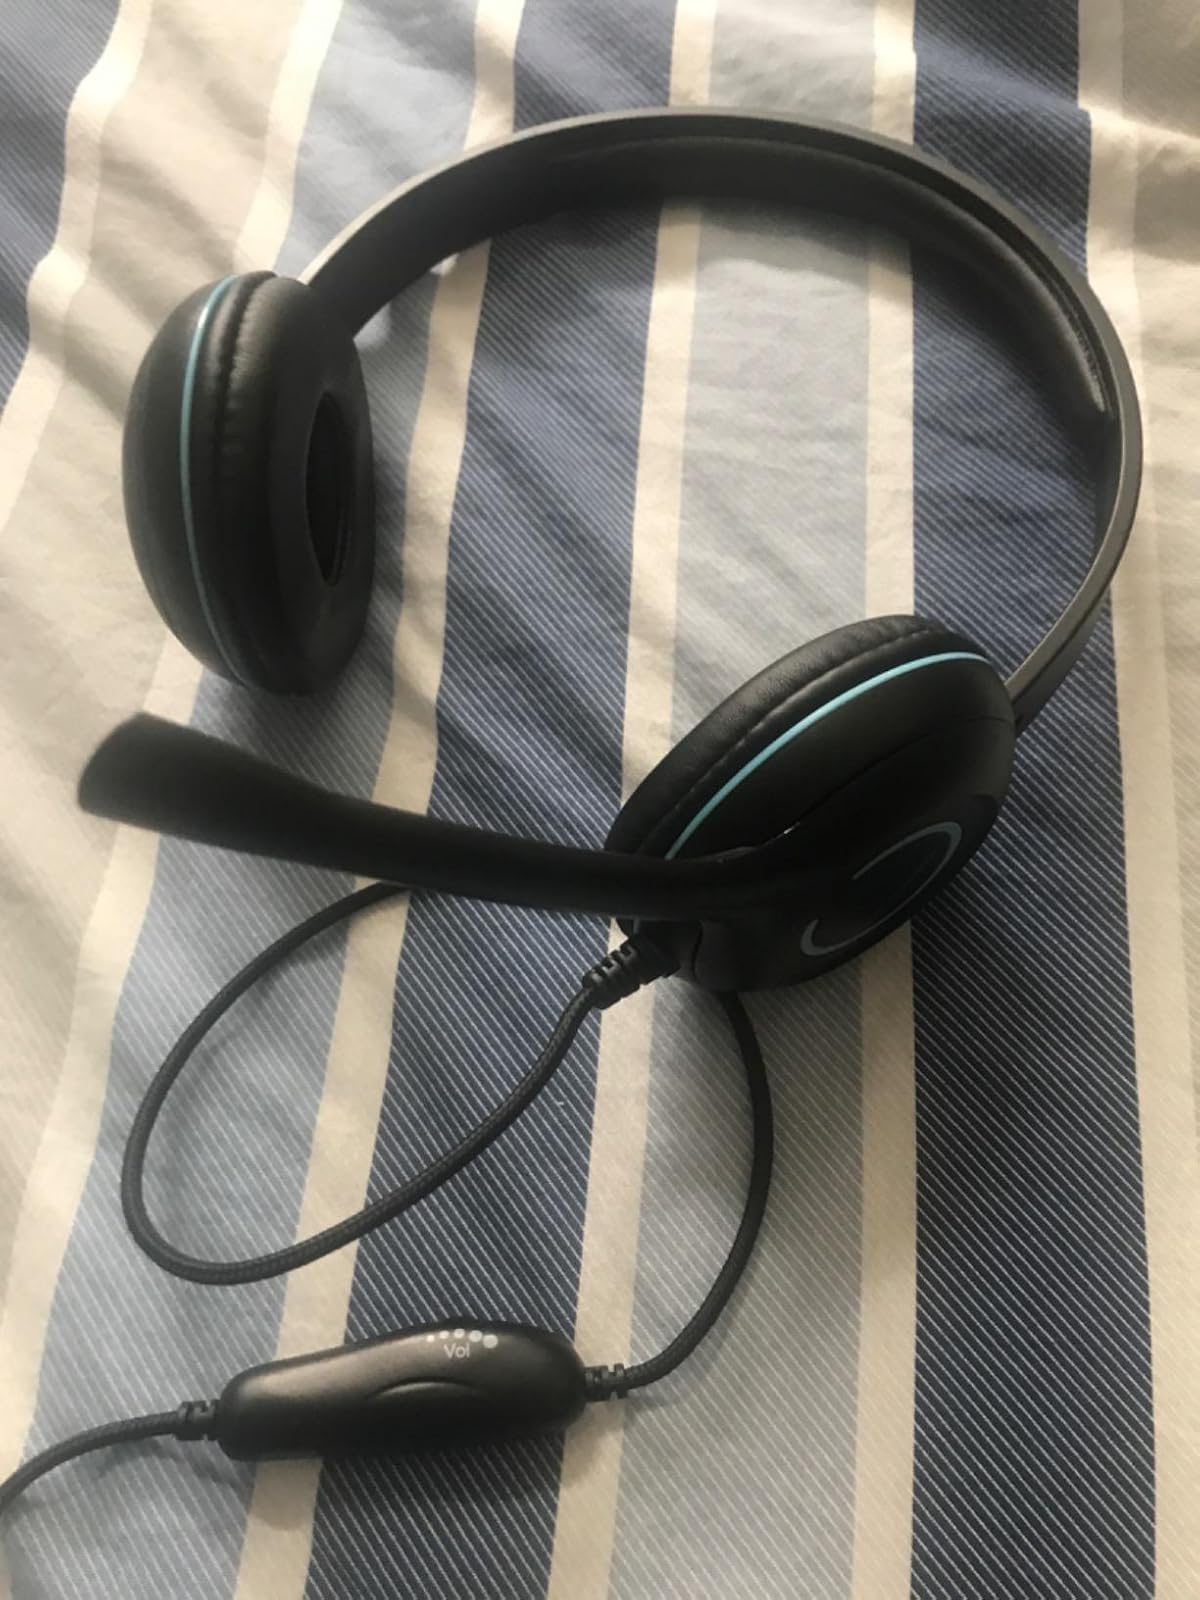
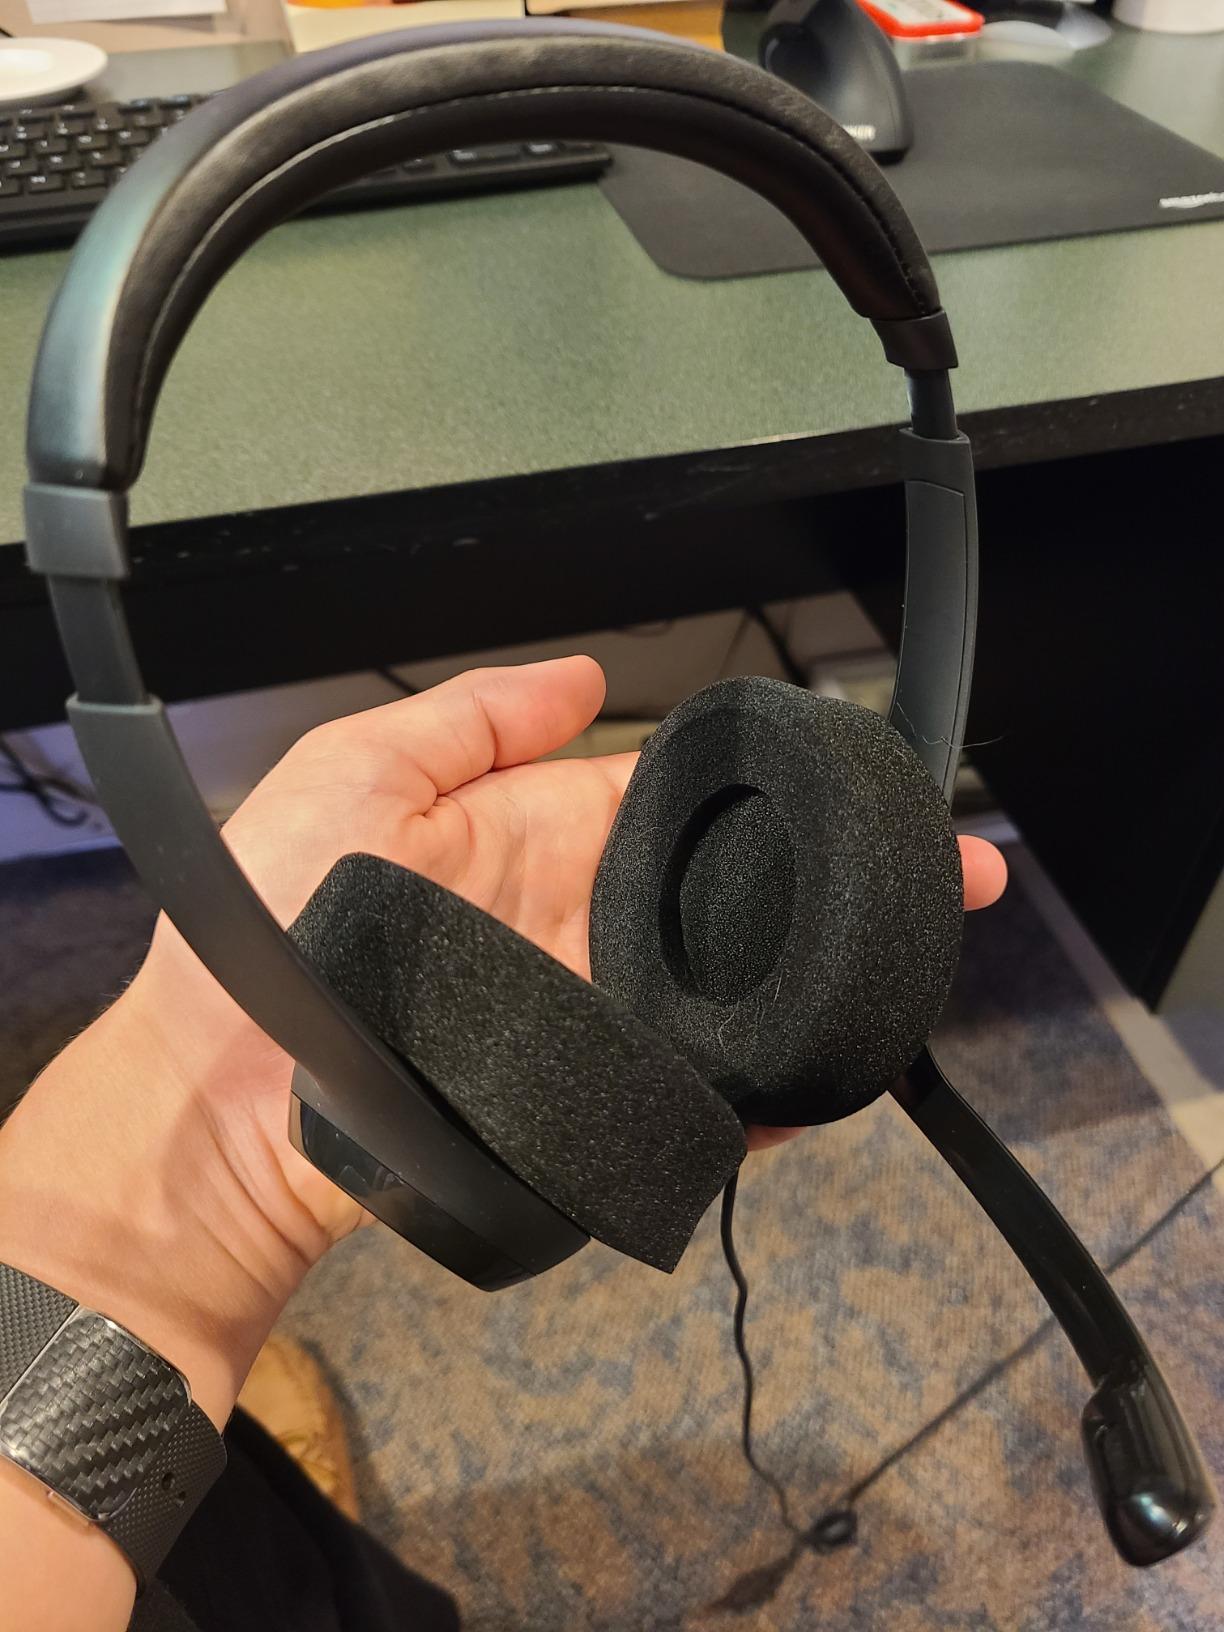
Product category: headphones
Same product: no